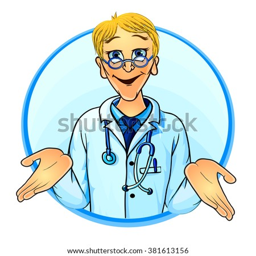
vector illustration of a smiling doctor showing his both palms .